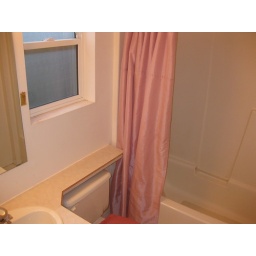
3 bedroom home in Vernon BC Mission Hill neighbourhood